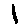
Label: 1